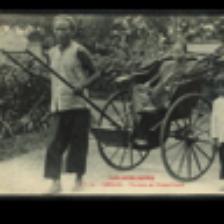
Label: NonHuman